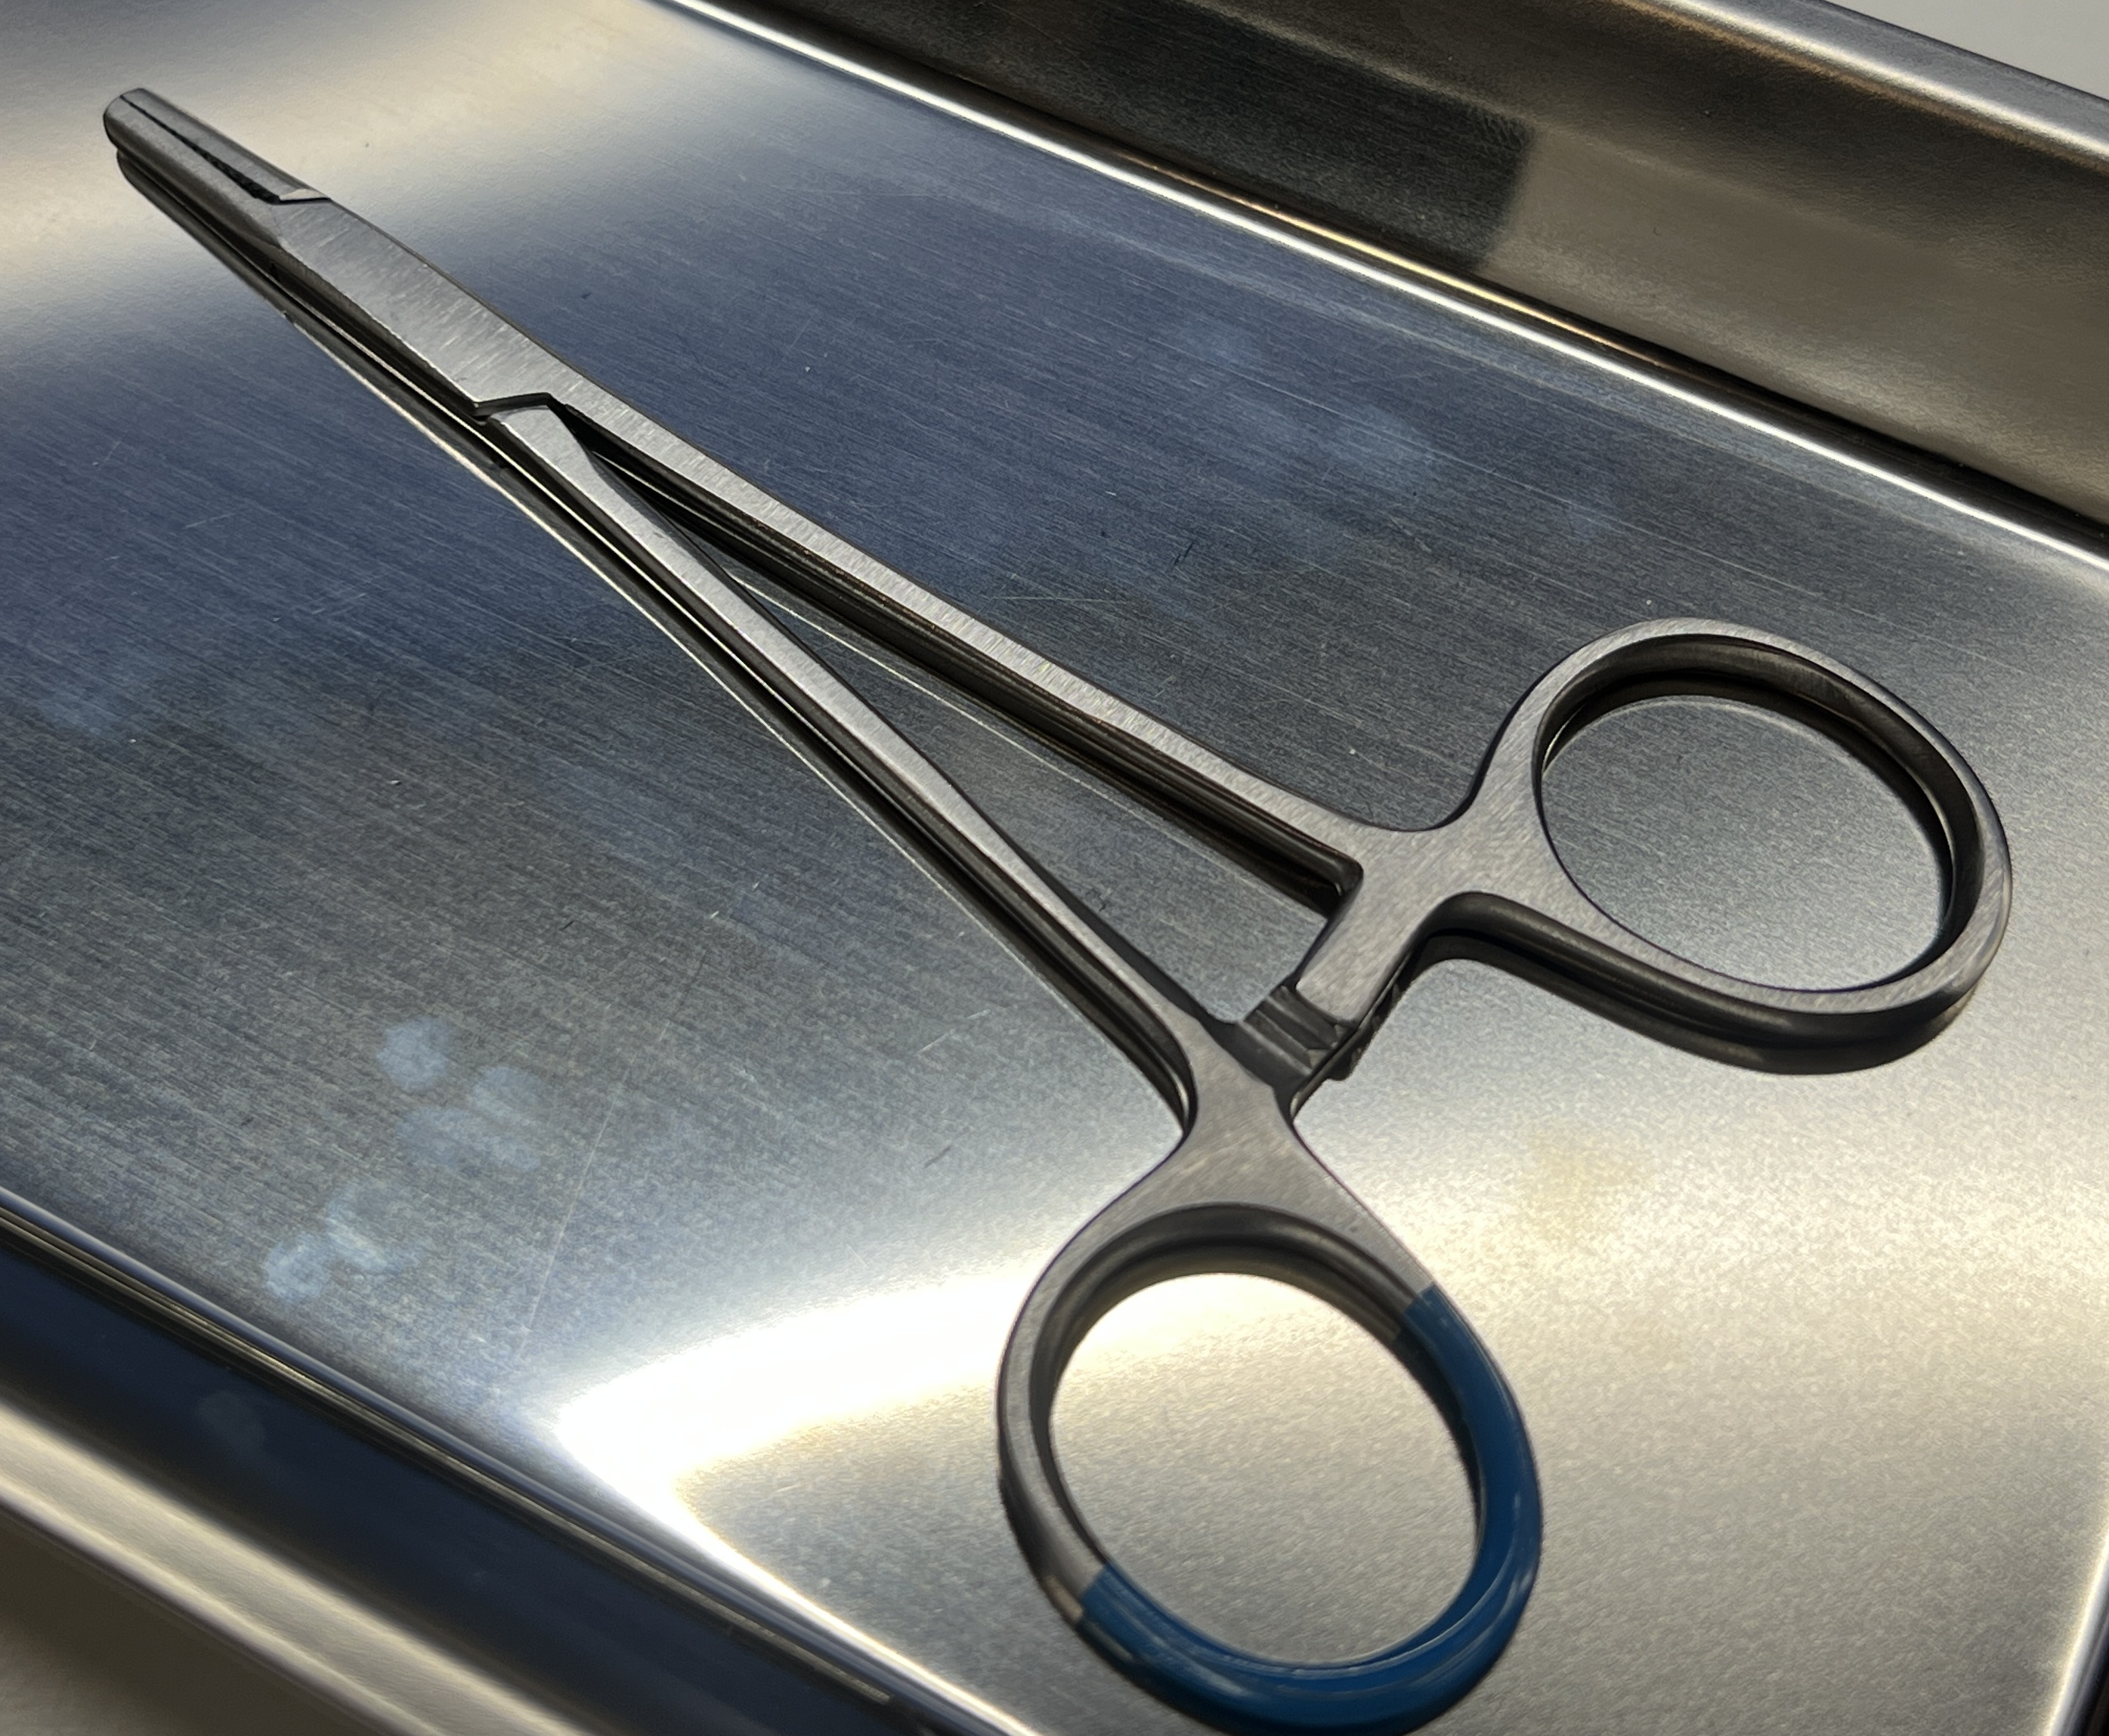
Hinged instrument state: closed